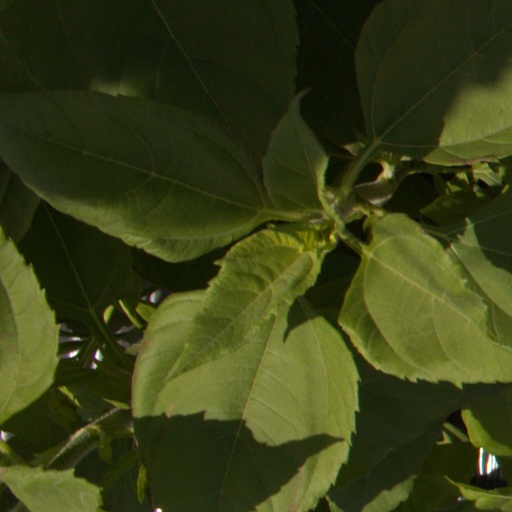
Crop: Jerusalem artichoke